Rahmat Mohamad

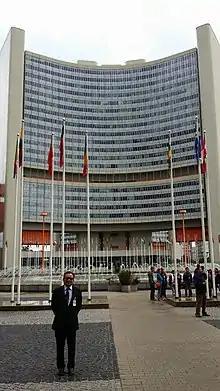
At the United Nations Office, Vienna.

Rahmat Mohamad first studied law at Institut Teknologi MARA (now Universiti Teknologi MARA), Malaysia, earning a Diploma in Law and later an Advanced Diploma in Law in 1985. He then pursued postgraduate studies, obtaining an LL.M. in Commercial Law at the University of Bristol, England in 1986. He earned his Doctor of Philosophy in Law from the University of Aberystwyth, Wales in 2001 with a dissertation entitled "Dispute Settlement Mechanism in the ASEAN Free Trade Area (AFTA)".